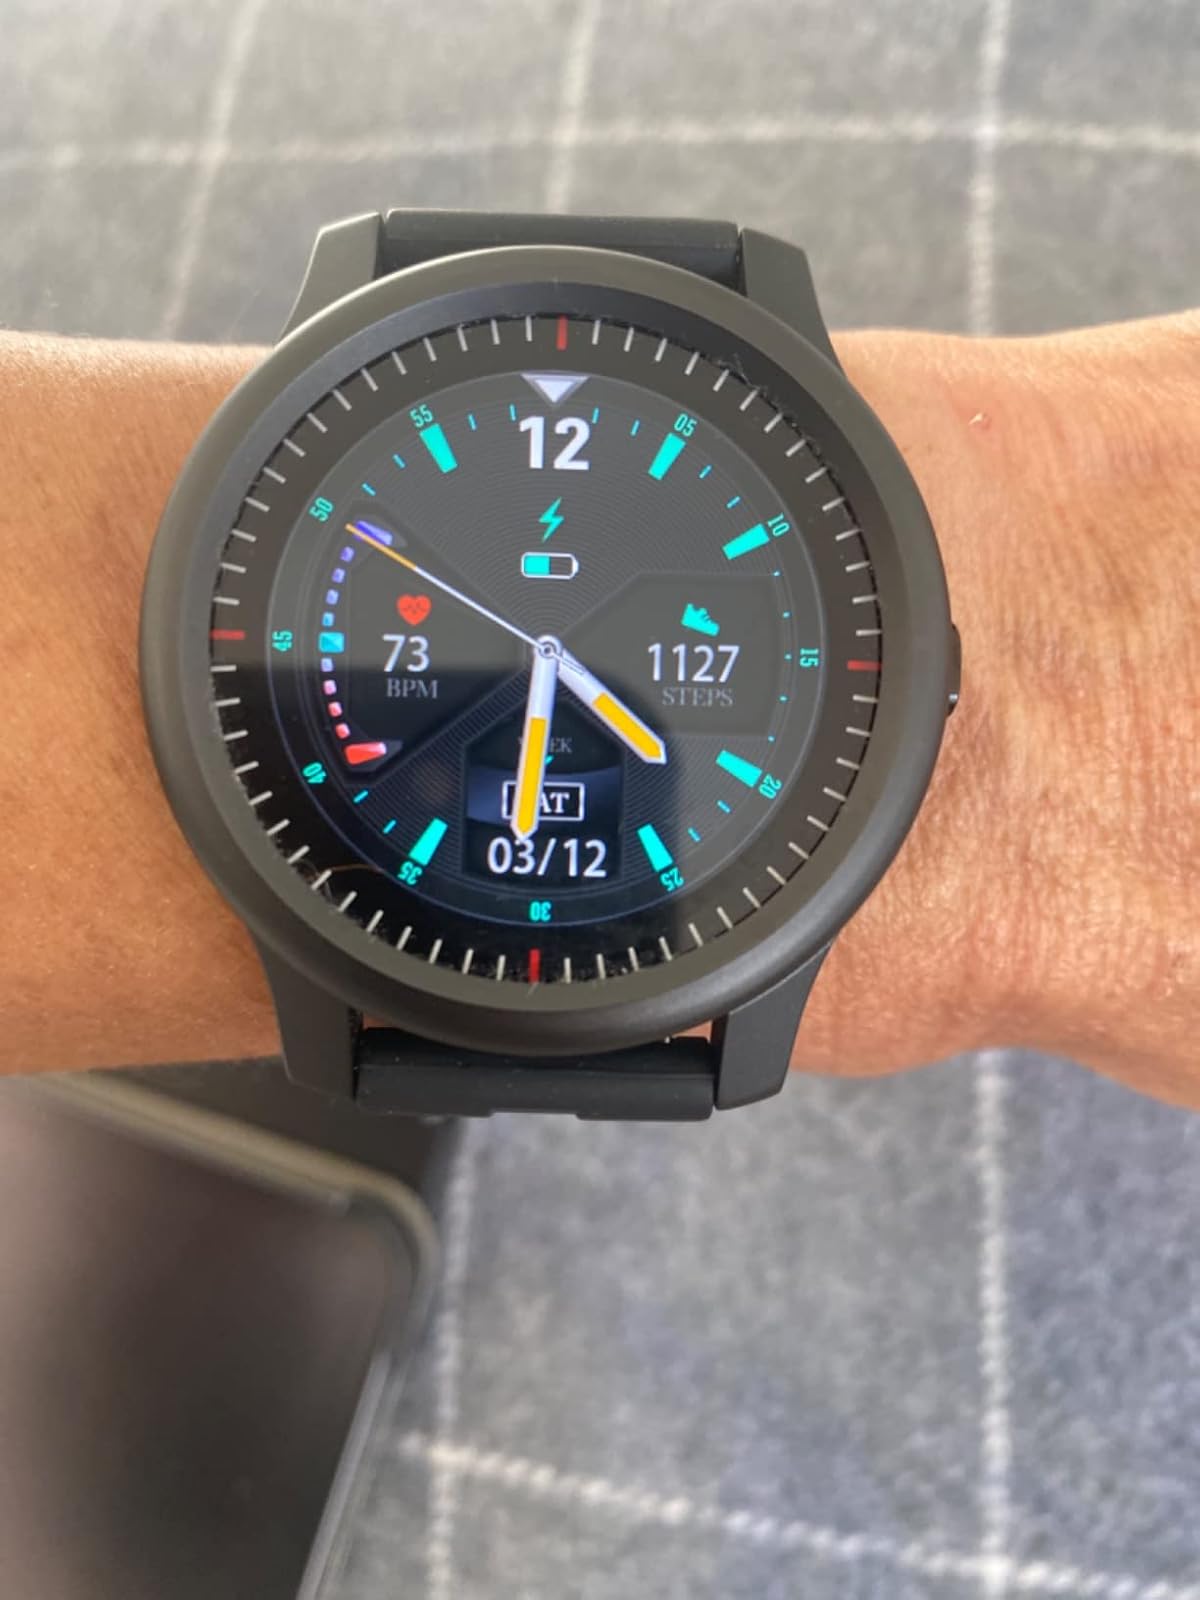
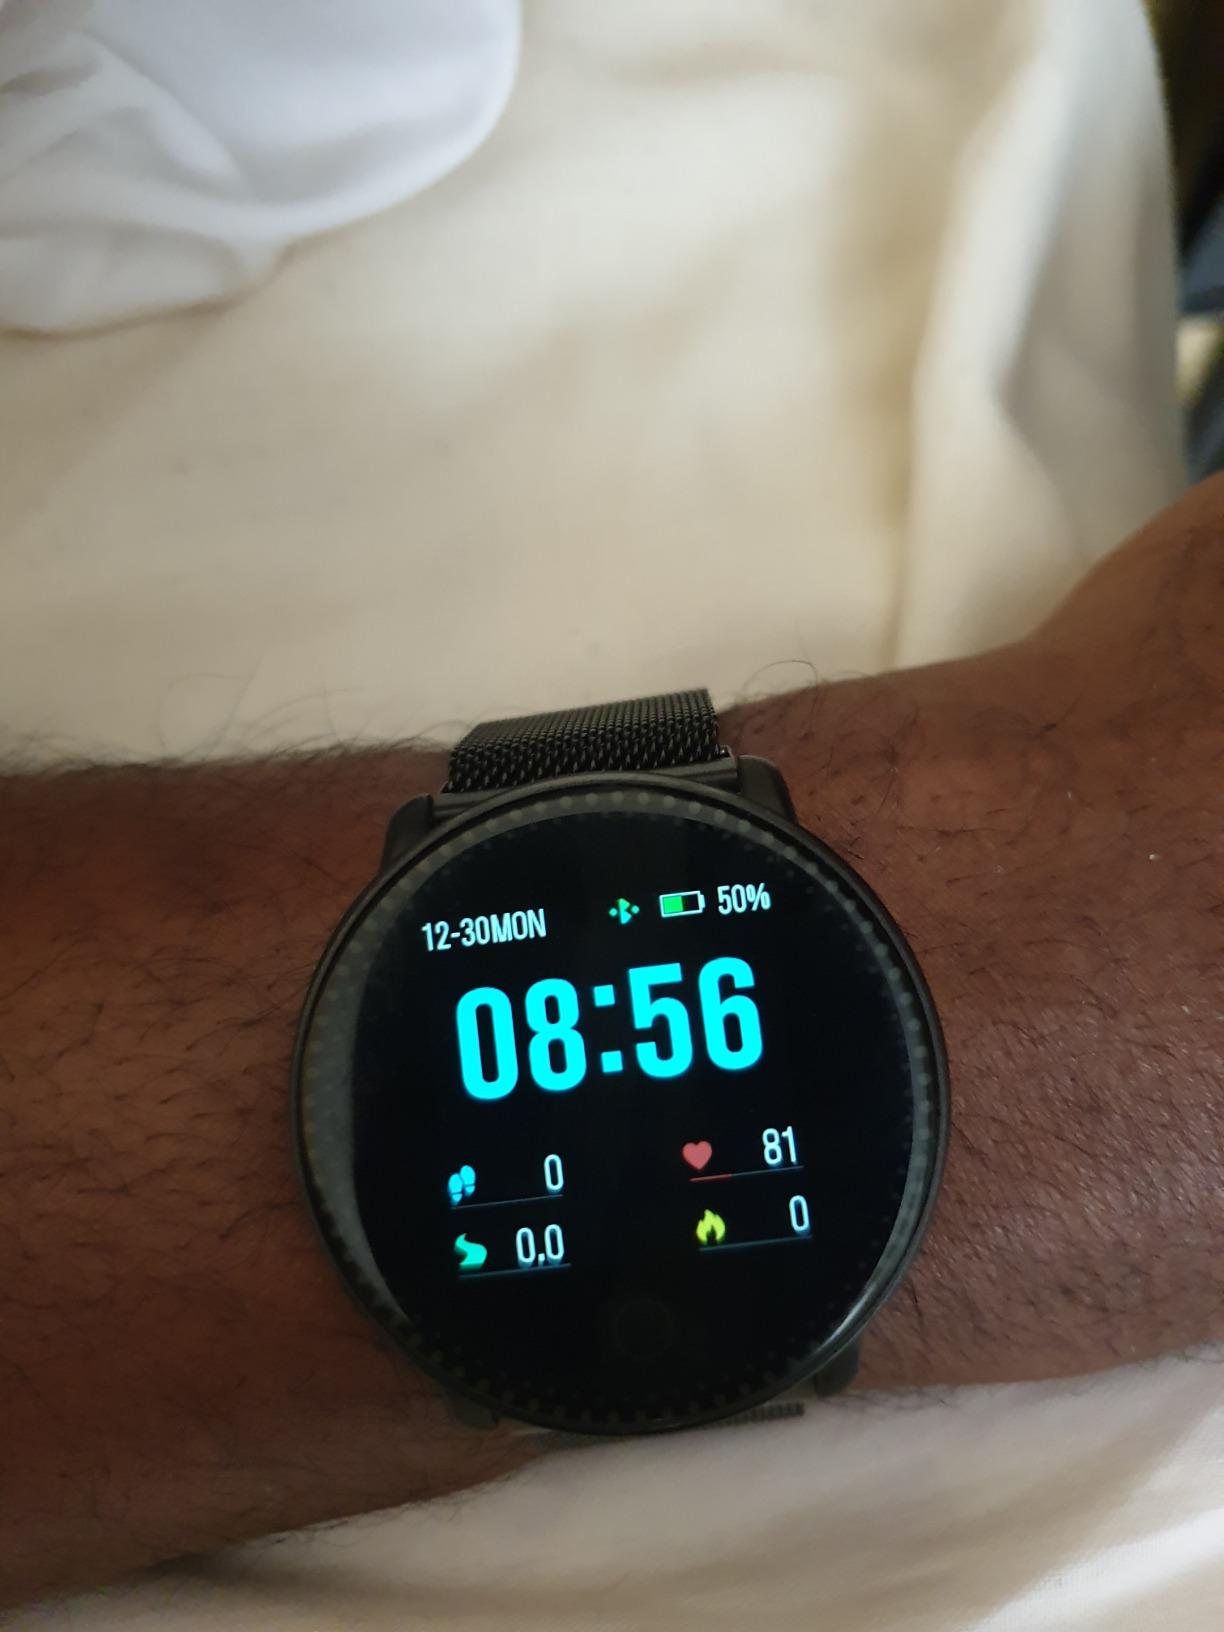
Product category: smartwatch
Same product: no